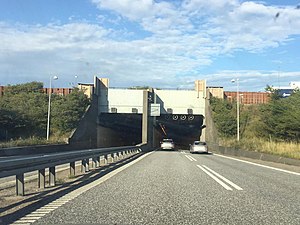
Guldborgsundtunnelen
Den vestlige ende af Guldborgsundtunnellen
Den vestlige ende af Guldborgsundtunnellen
Guldborgsundtunnelen er en firesporet sænketunnel, med en længde på 460 meter, under Guldborg Sund til vejtrafik mellem Lolland og Falster. Tunnelen udgør en vigtig forbindelse på Sydmotorvejen og har siden åbningen d. 7. juni 1988 aflastet især Guldborgbroen beliggende få kilometer længere mod nord.